Namaka (moon)

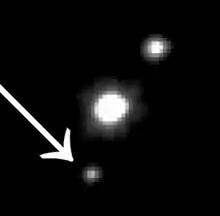
In this photo taken by the Hubble Space Telescope, Namaka is the faint spot near the bottom, directly below Haumea (center).

Namaka (full designation (136108) Haumea II) is the smaller, inner moon of the trans-Neptunian dwarf planet Haumea. Discovered in 2005, it is named after Nāmaka, a water spirit and one of the daughters of Haumea in Hawaiian mythology. Namaka follows an elliptical orbit that is highly tilted by roughly 13 degrees with respect to Haumea's equator. Namaka is heavily perturbed by both the gravitational influence of Haumea's larger, outer moon Hiiaka and the variable gravitational field of Haumea's elongated shape.